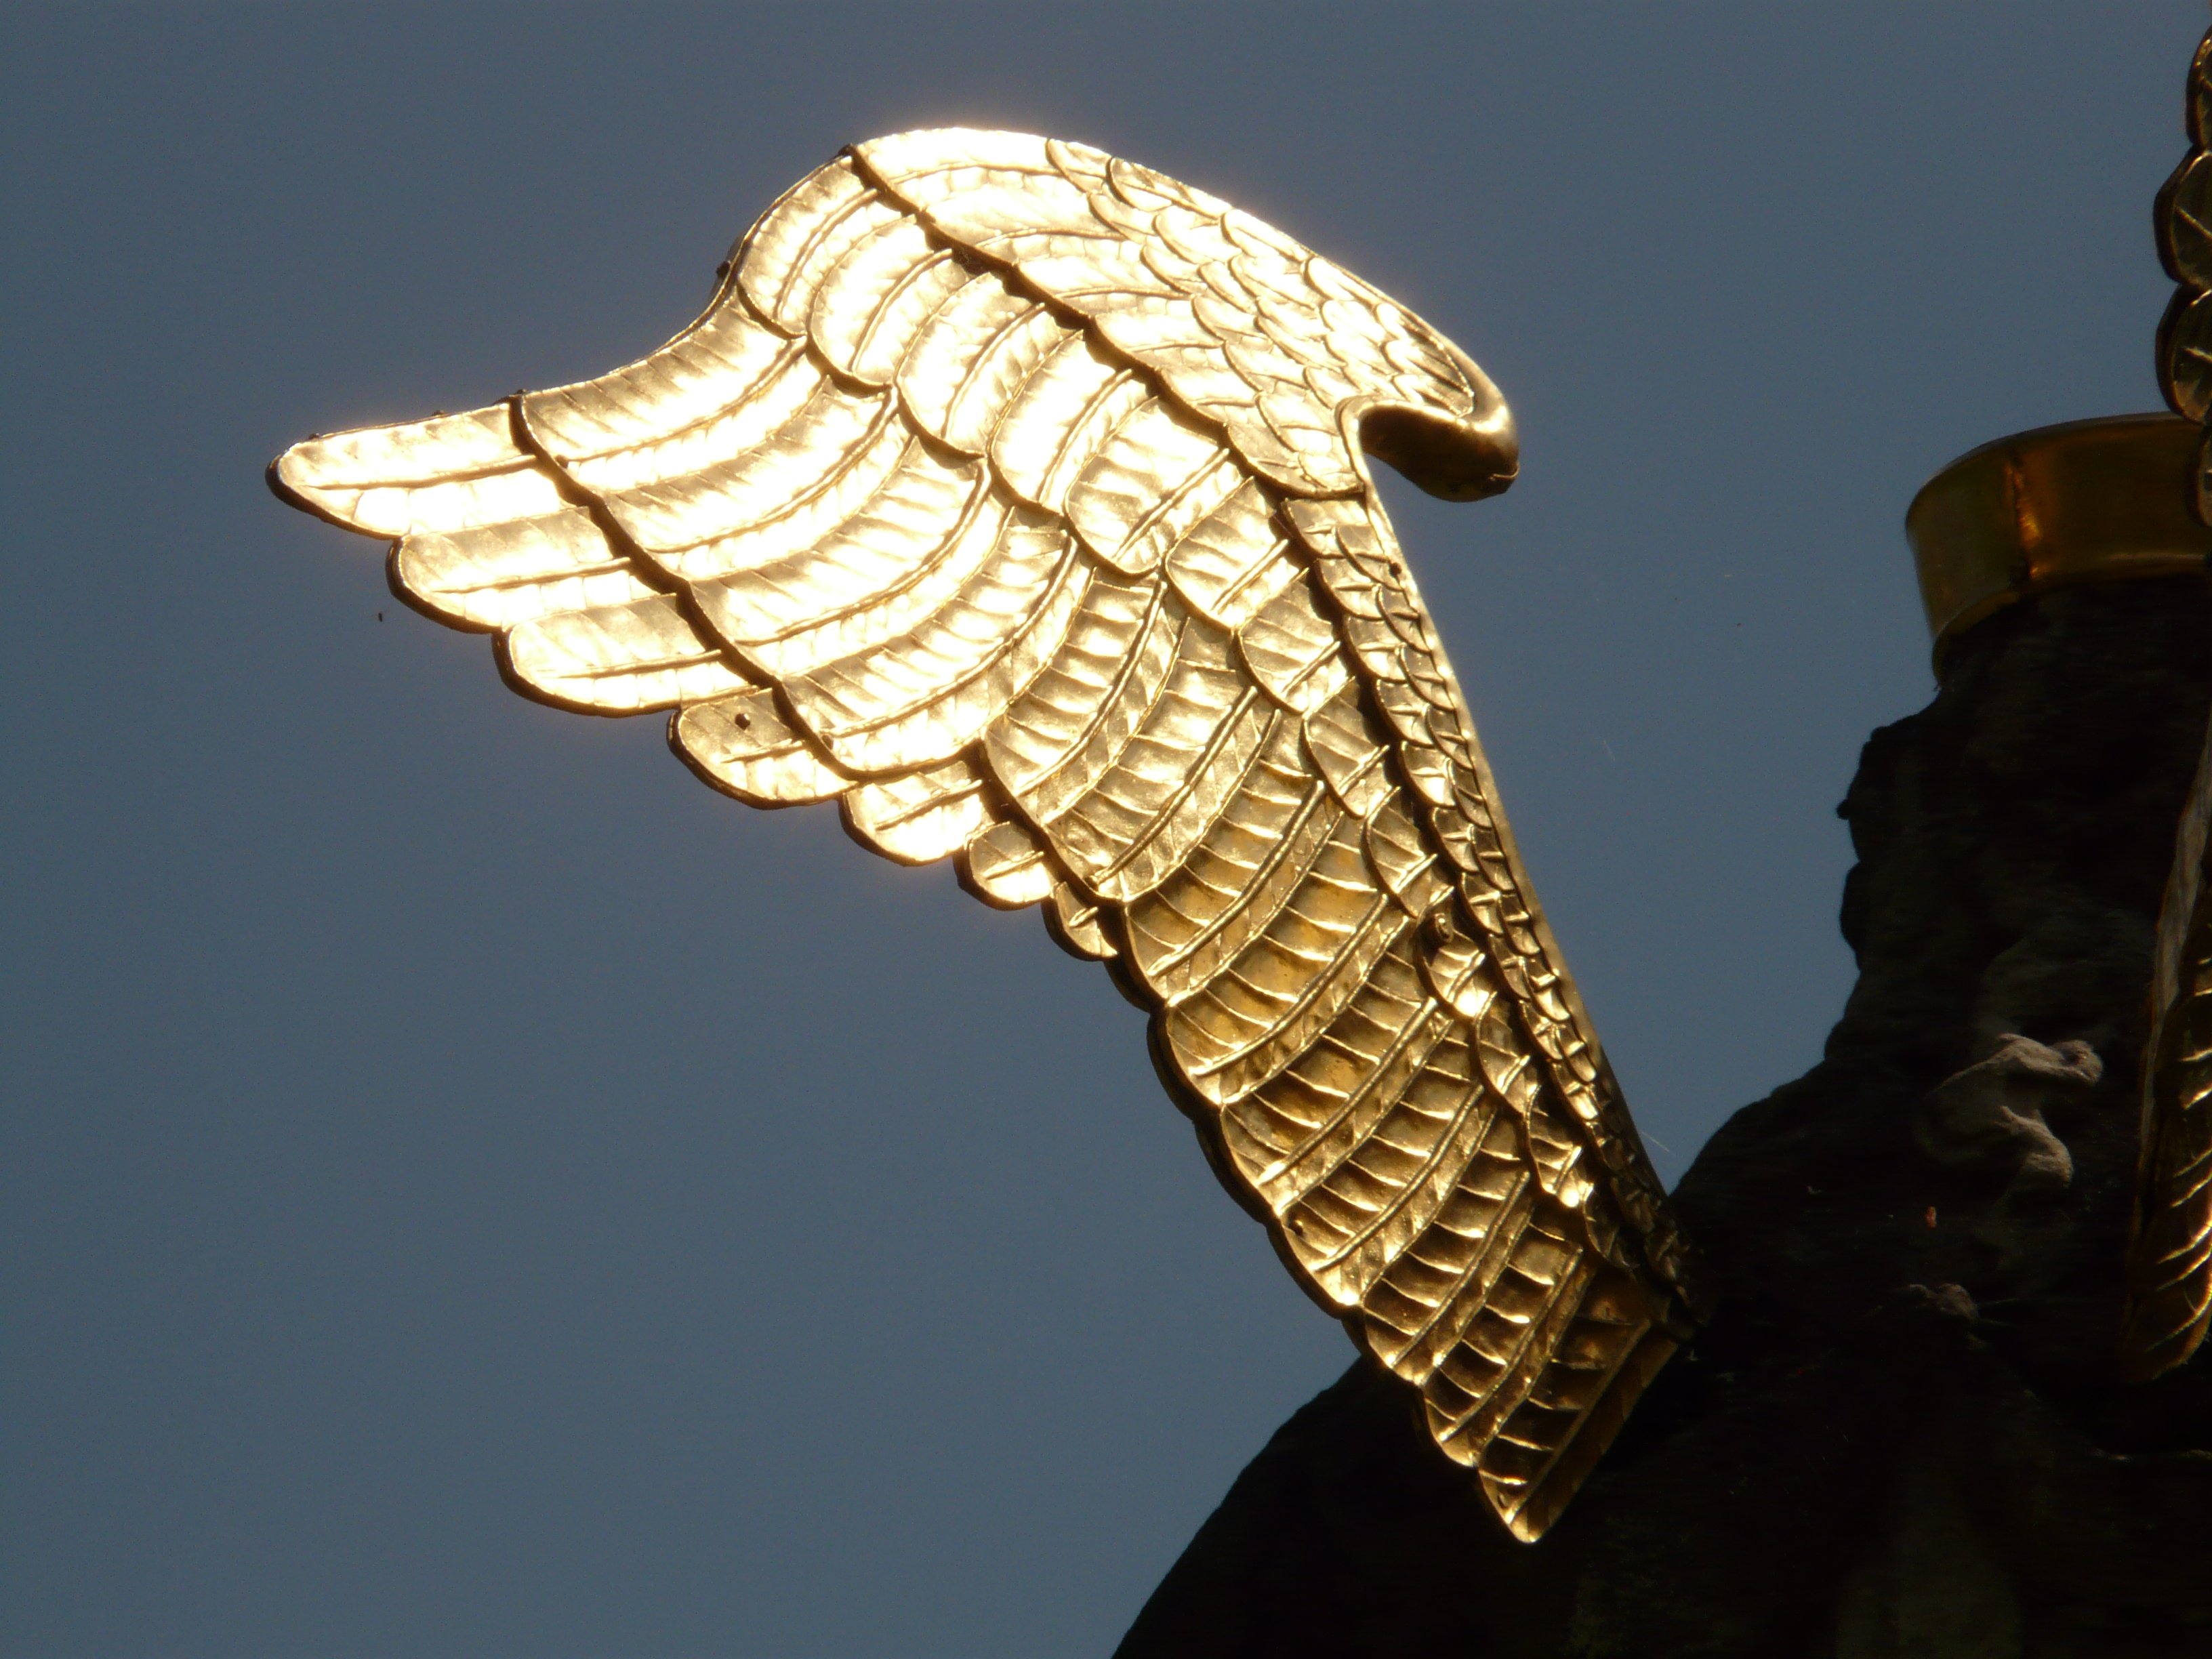
wing, sky, monument, statue, eagle, sculpture, angel, gold, temple, faith, carving, god, heavenly